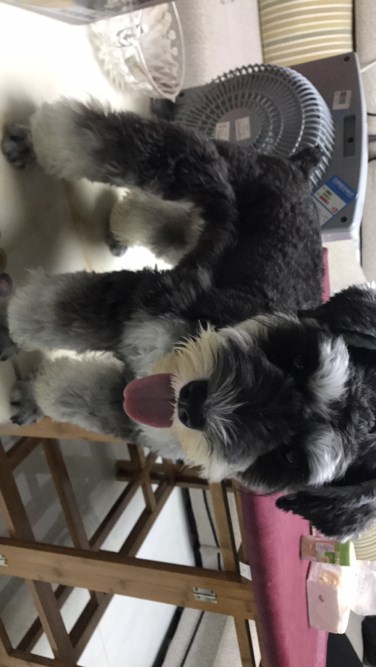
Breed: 2342-n000102-miniature_schnauzer